Samantha Rowe

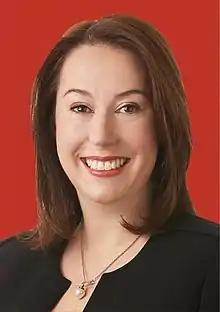
Rowe in 2016

Samantha Helen Rowe (born 30 June 1978) was elected to the Western Australian Legislative Council as a Labor Party member for East Metropolitan region at the 2013 state election. She took her seat on 22 May 2013.